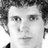
Emotion: neutral